Which point is corresponding to the reference point?
Reference image:
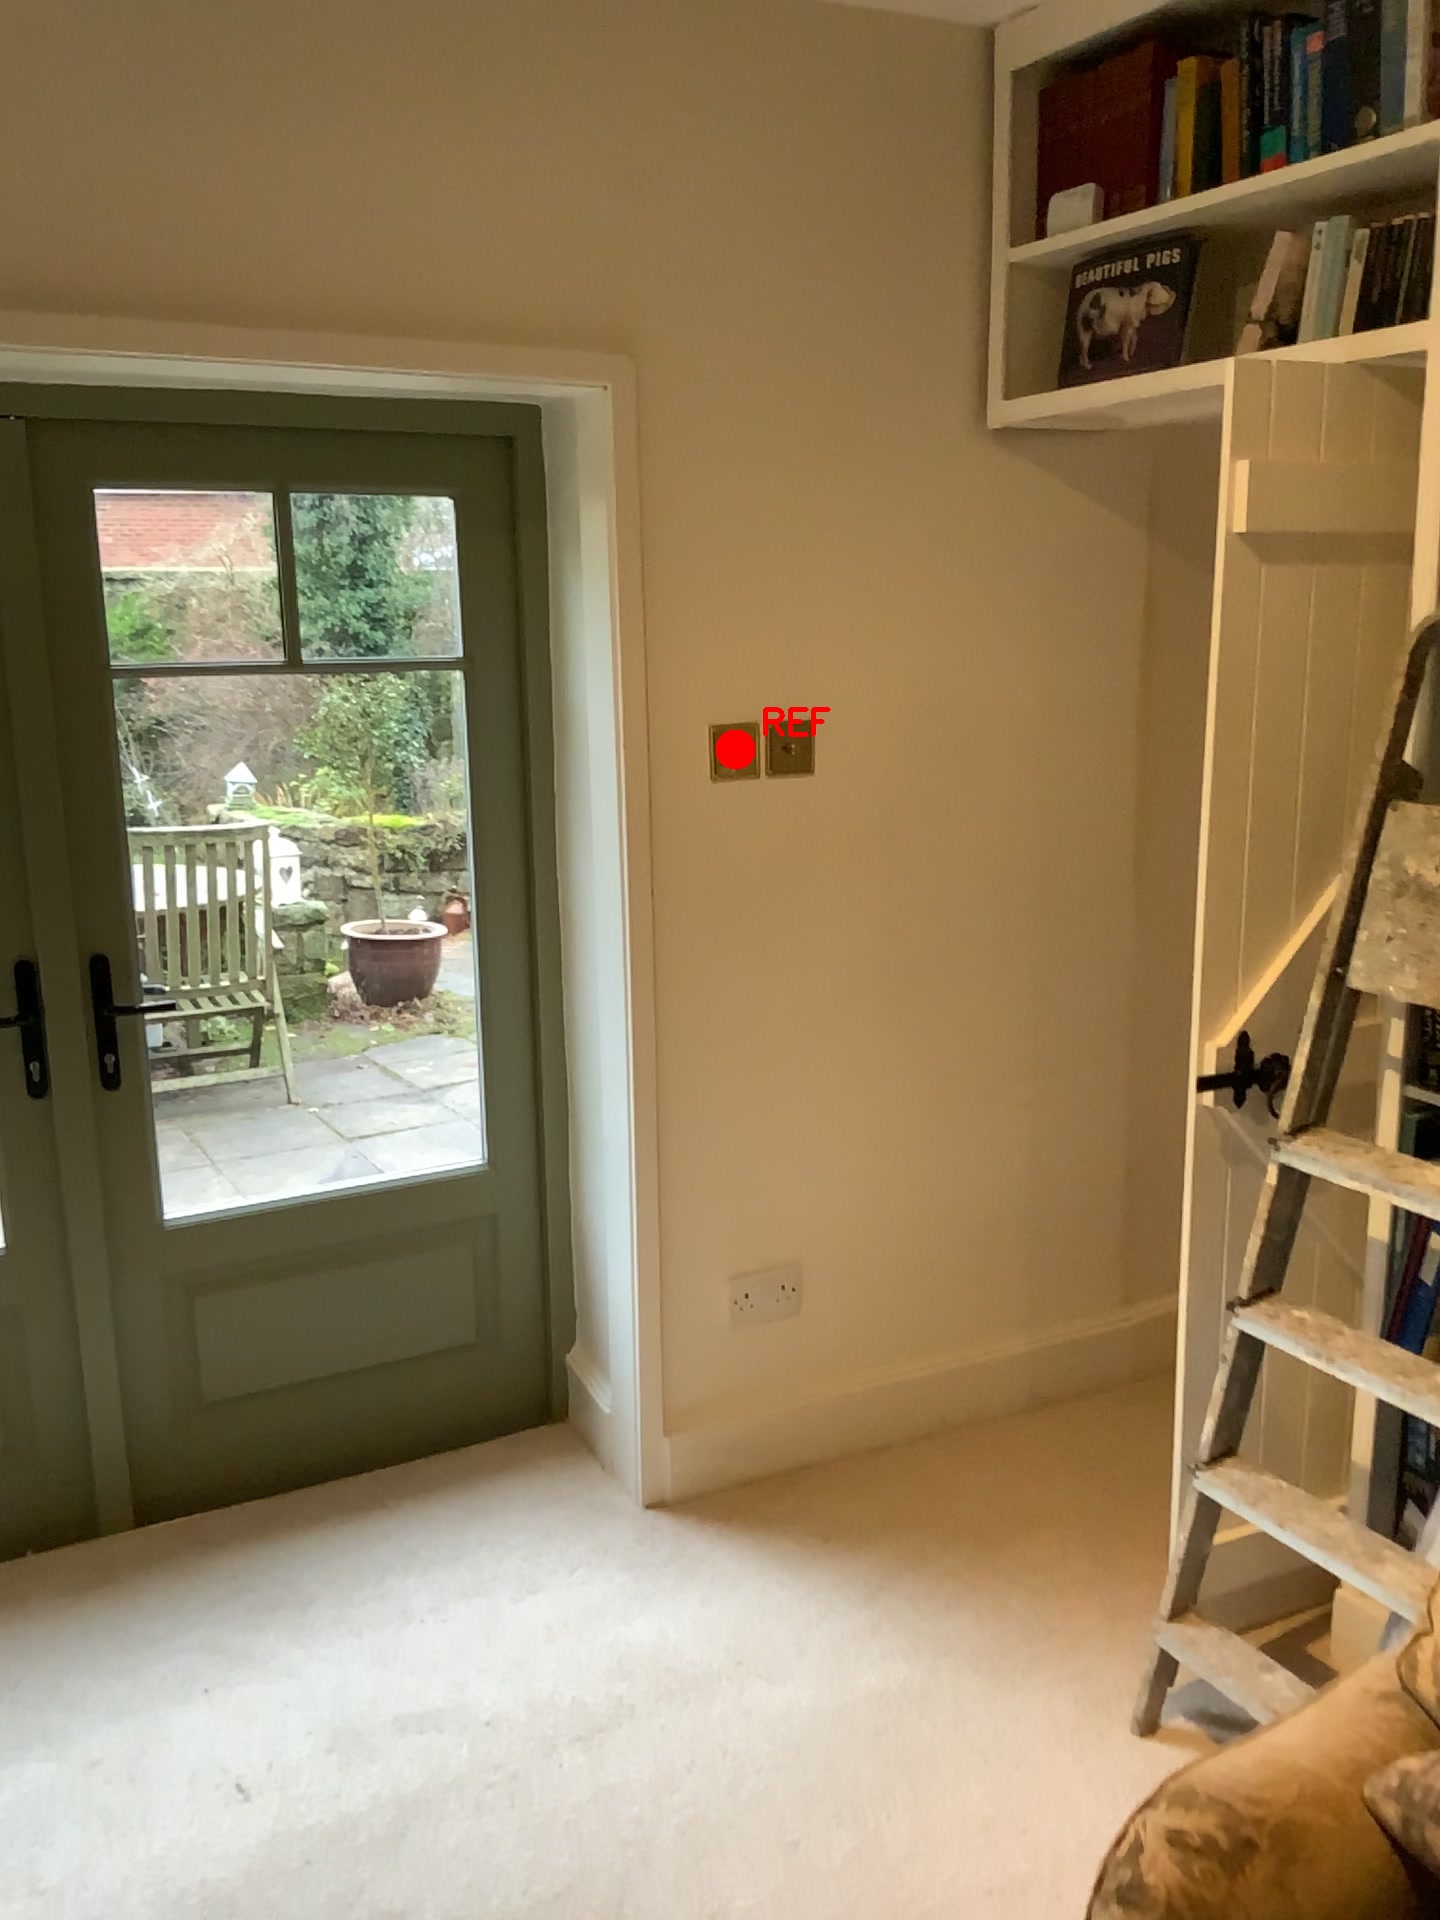
Option image:
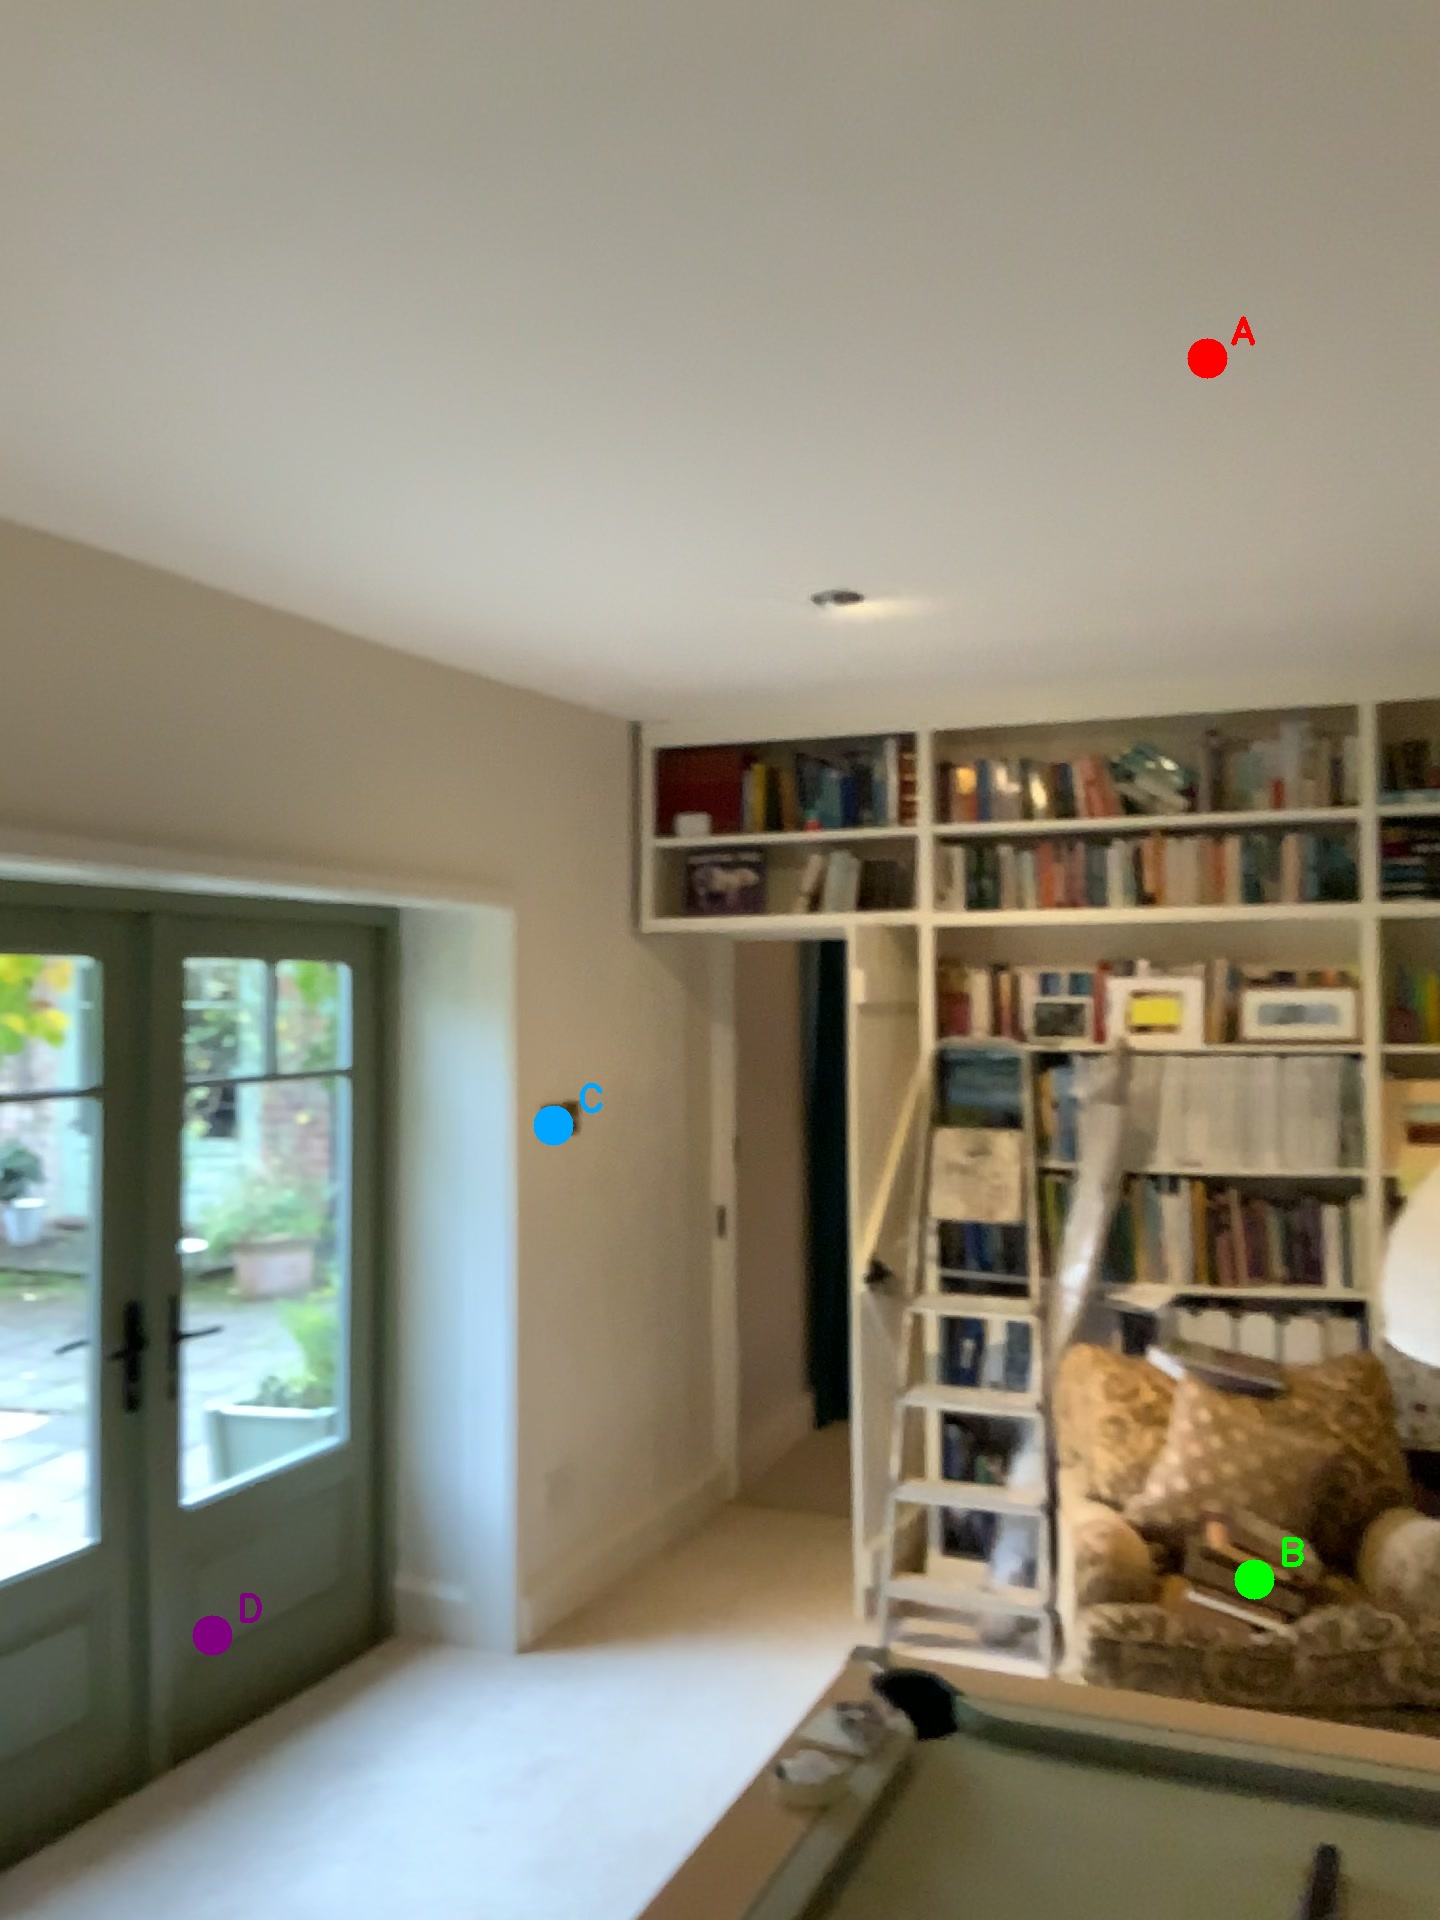
Choices:
Point A
Point B
Point C
Point D
Answer: (C)